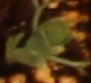
Label: Field Pea